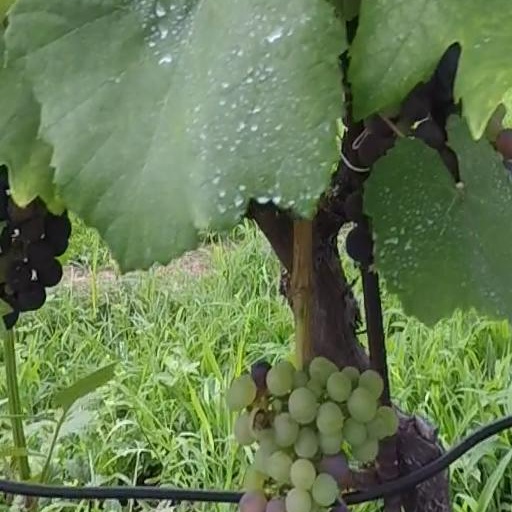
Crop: grape